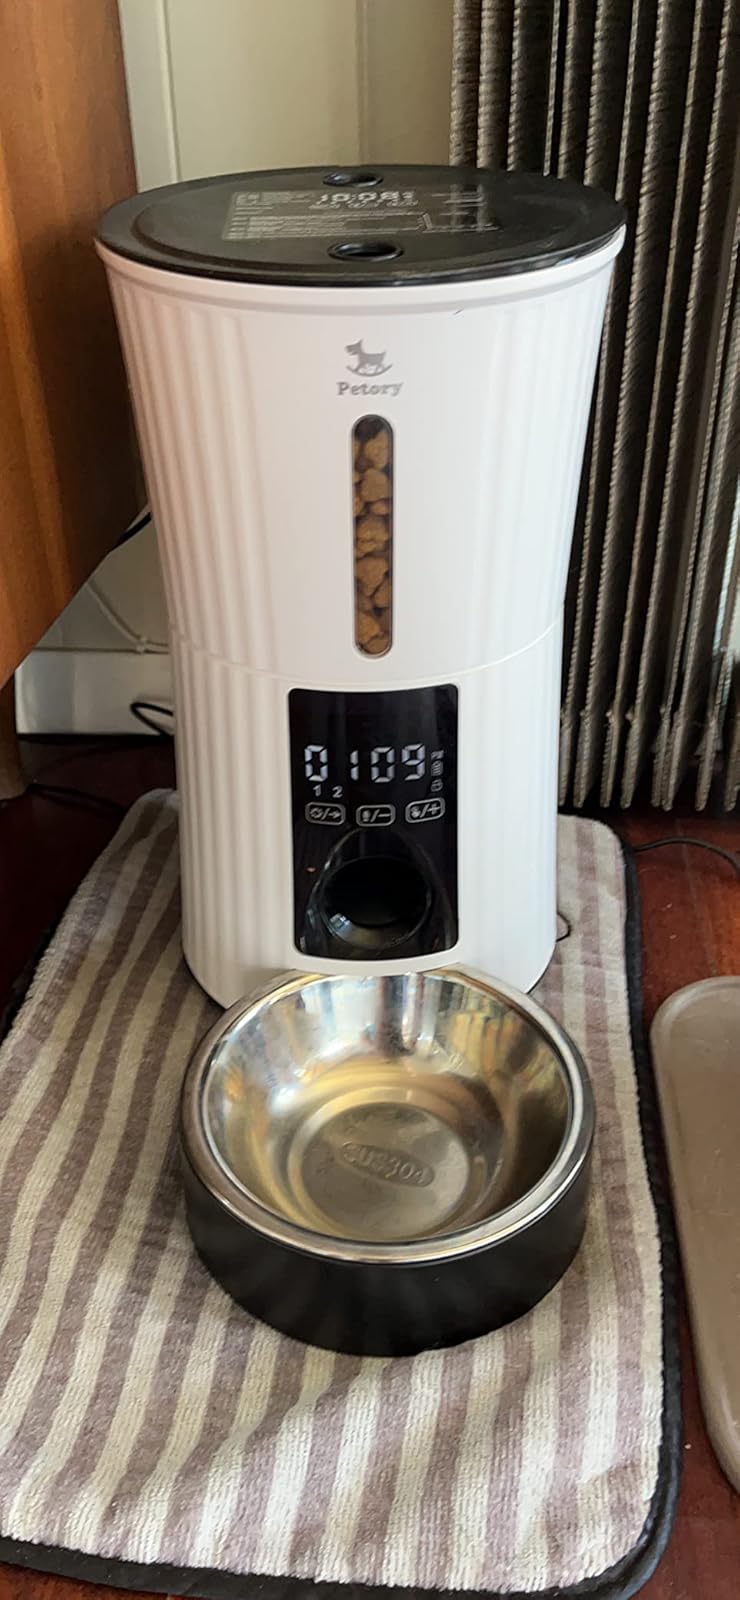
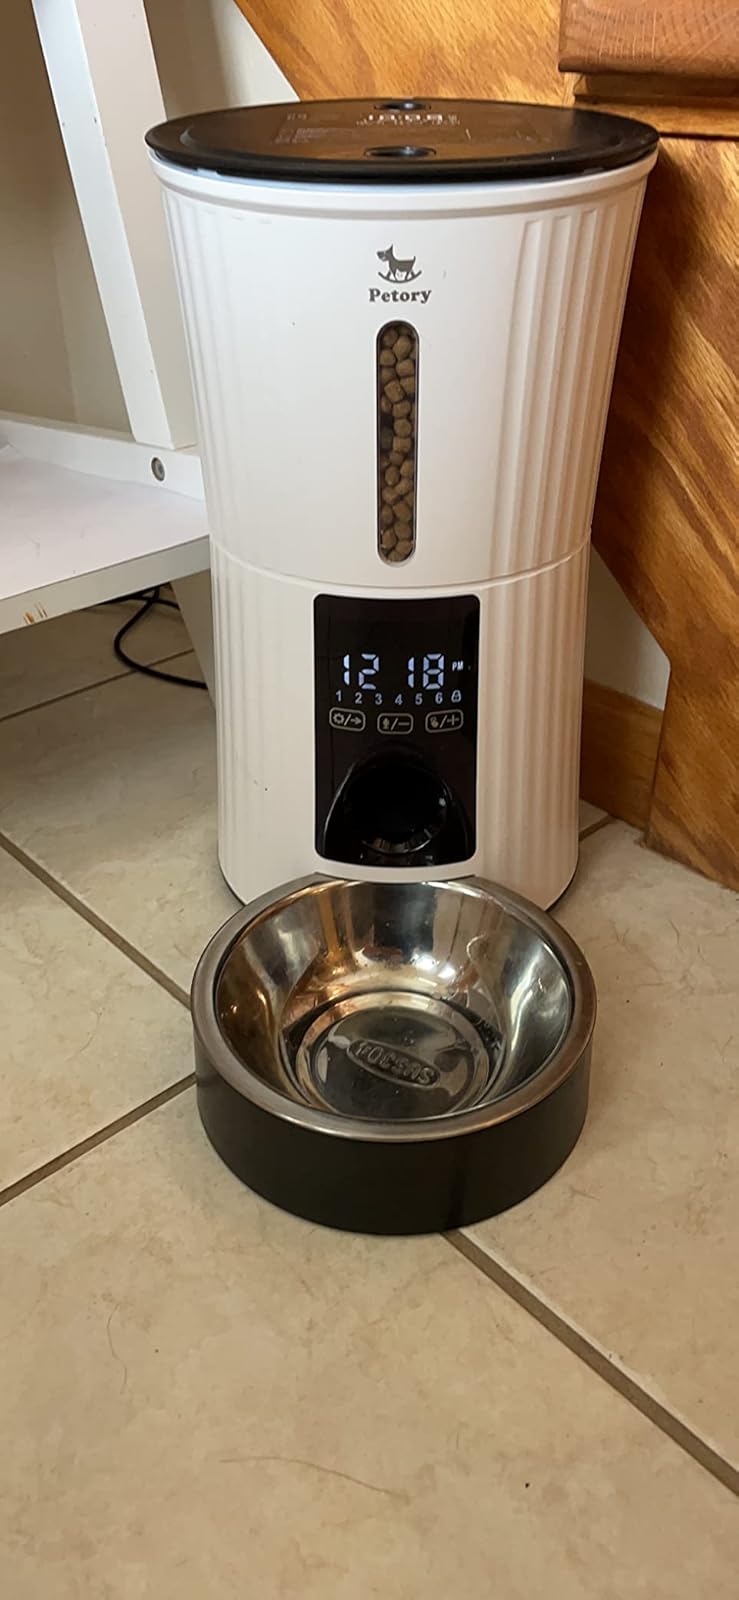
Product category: items_feeder
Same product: yes